2008 Mumbai attacks

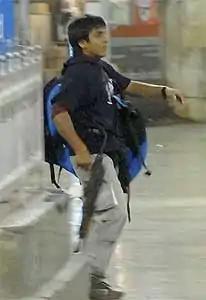
Ajmal Kasab at Chhatrapati Shivaji Terminus with an AK-47 in his hand

The search regarding the identity of the terrorists started during the first attacks. During the searches, an unknown group calling itself the Mujahideen Hyderabad Deccan claimed responsibility for attacks in an email, which was later traced to Pakistan and was regarded as hoax.